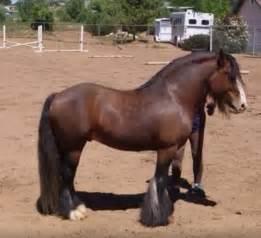
horse